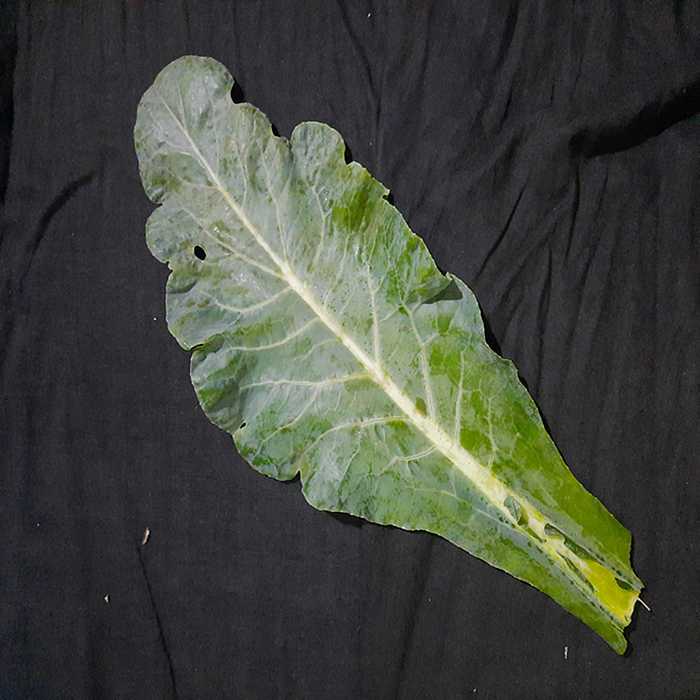
Plant: Cauliflower
Label: Fresh leaf